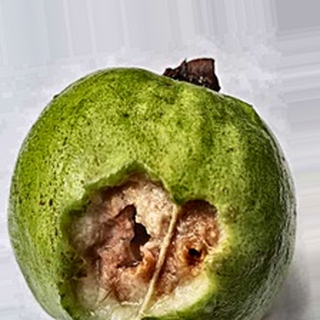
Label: guava_fruit_fly